Gustav Kaupert

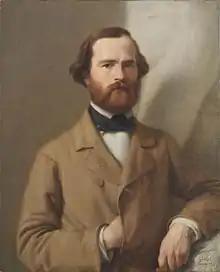
Portrait of Gustav Kaupert by Friedrich Gunkel

Gustav Kaupert (April 4, 1819 – December 4, 1897) was a German sculptor born in Kassel. He was the brother of topographer Johann August Kaupert (1822–1899).